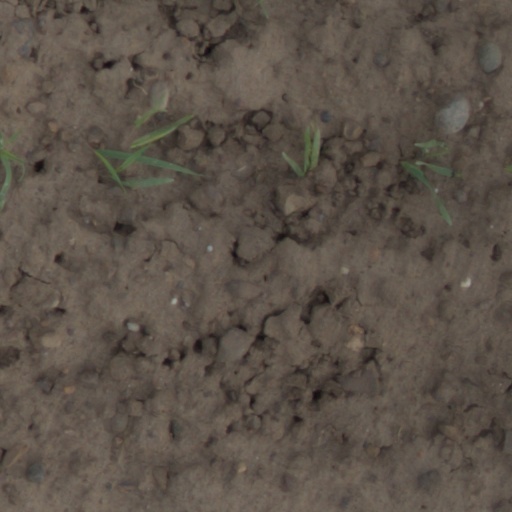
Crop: wheat